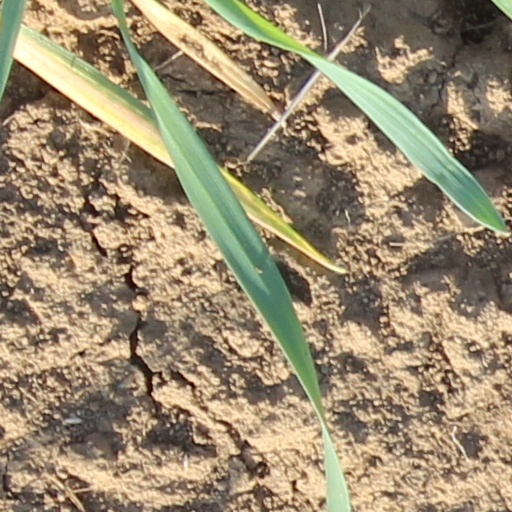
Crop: wheat